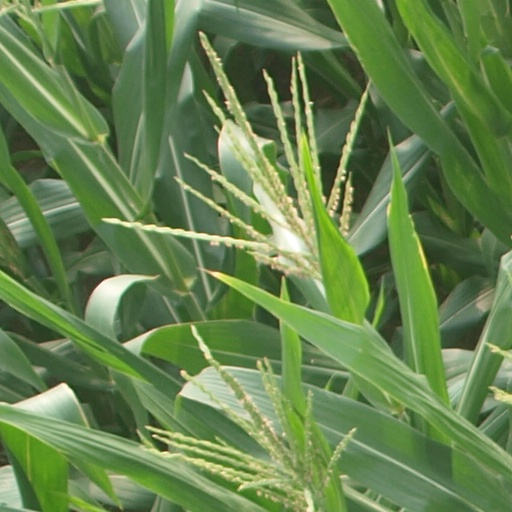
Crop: maize; corn